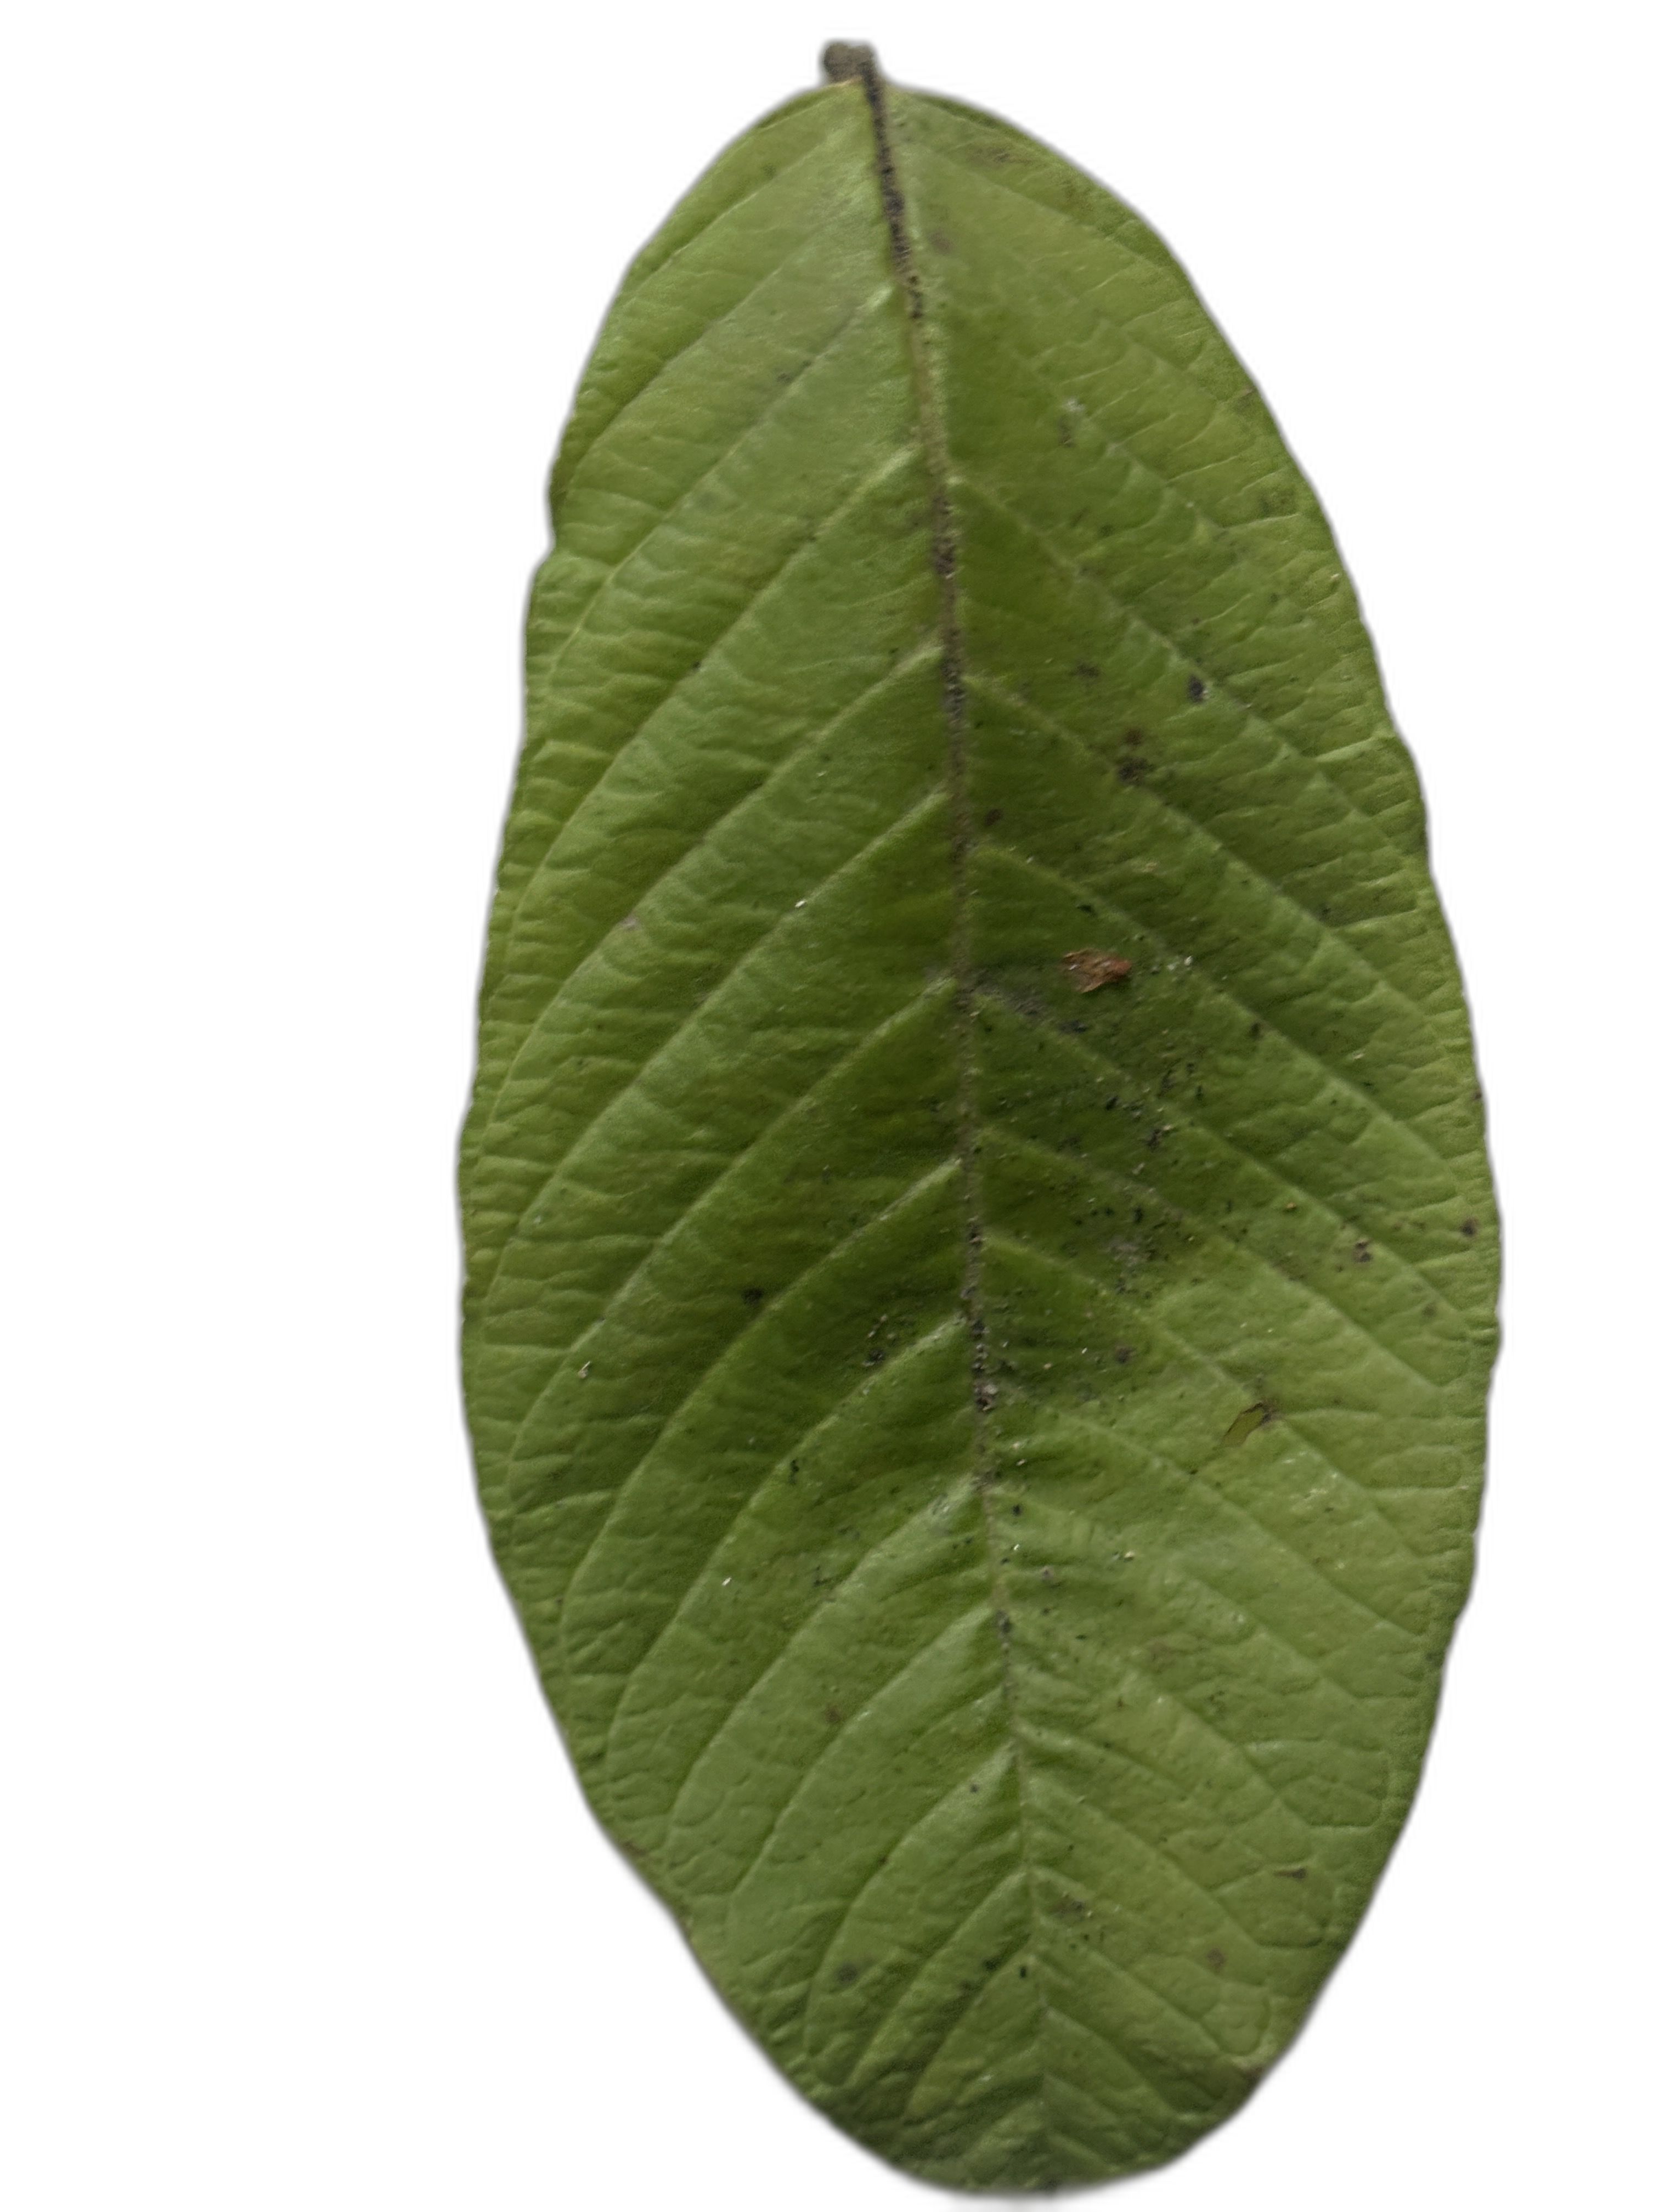
Plant part: leaf
Disease: Healthy